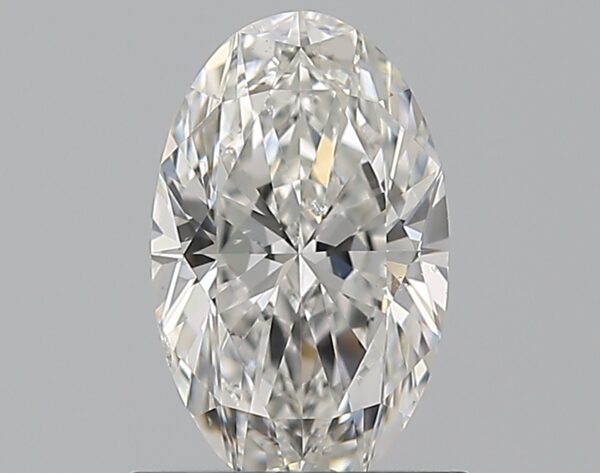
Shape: oval
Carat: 0.9
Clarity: SI1
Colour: F
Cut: EX
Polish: EX
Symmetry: EX
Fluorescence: F
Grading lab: GIA
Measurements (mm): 8.33 x 5.13 x 3.21